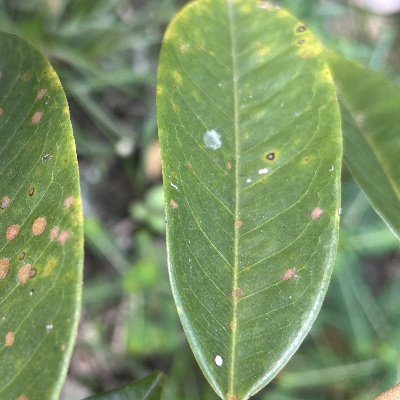
Label: Leaf_Algal